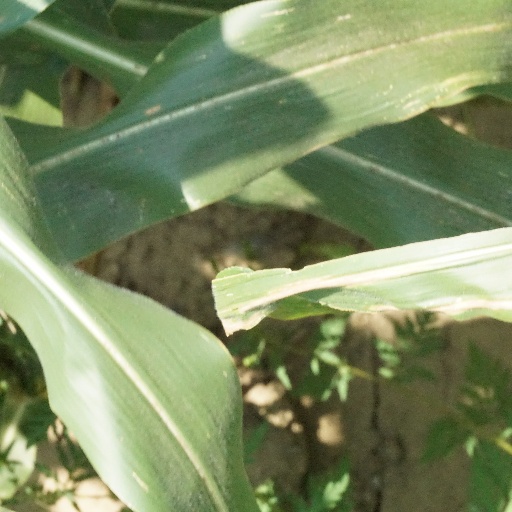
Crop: maize; corn